Kaija-Liisa Keskivitikka

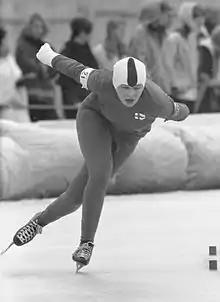
Kaija-Liisa Keskivitikka in 1968

Kaija-Liisa Keskivitikka (born 11 November 1945) is a Finnish speed skater. She competed at the 1964 Winter Olympics and the 1968 Winter Olympics.